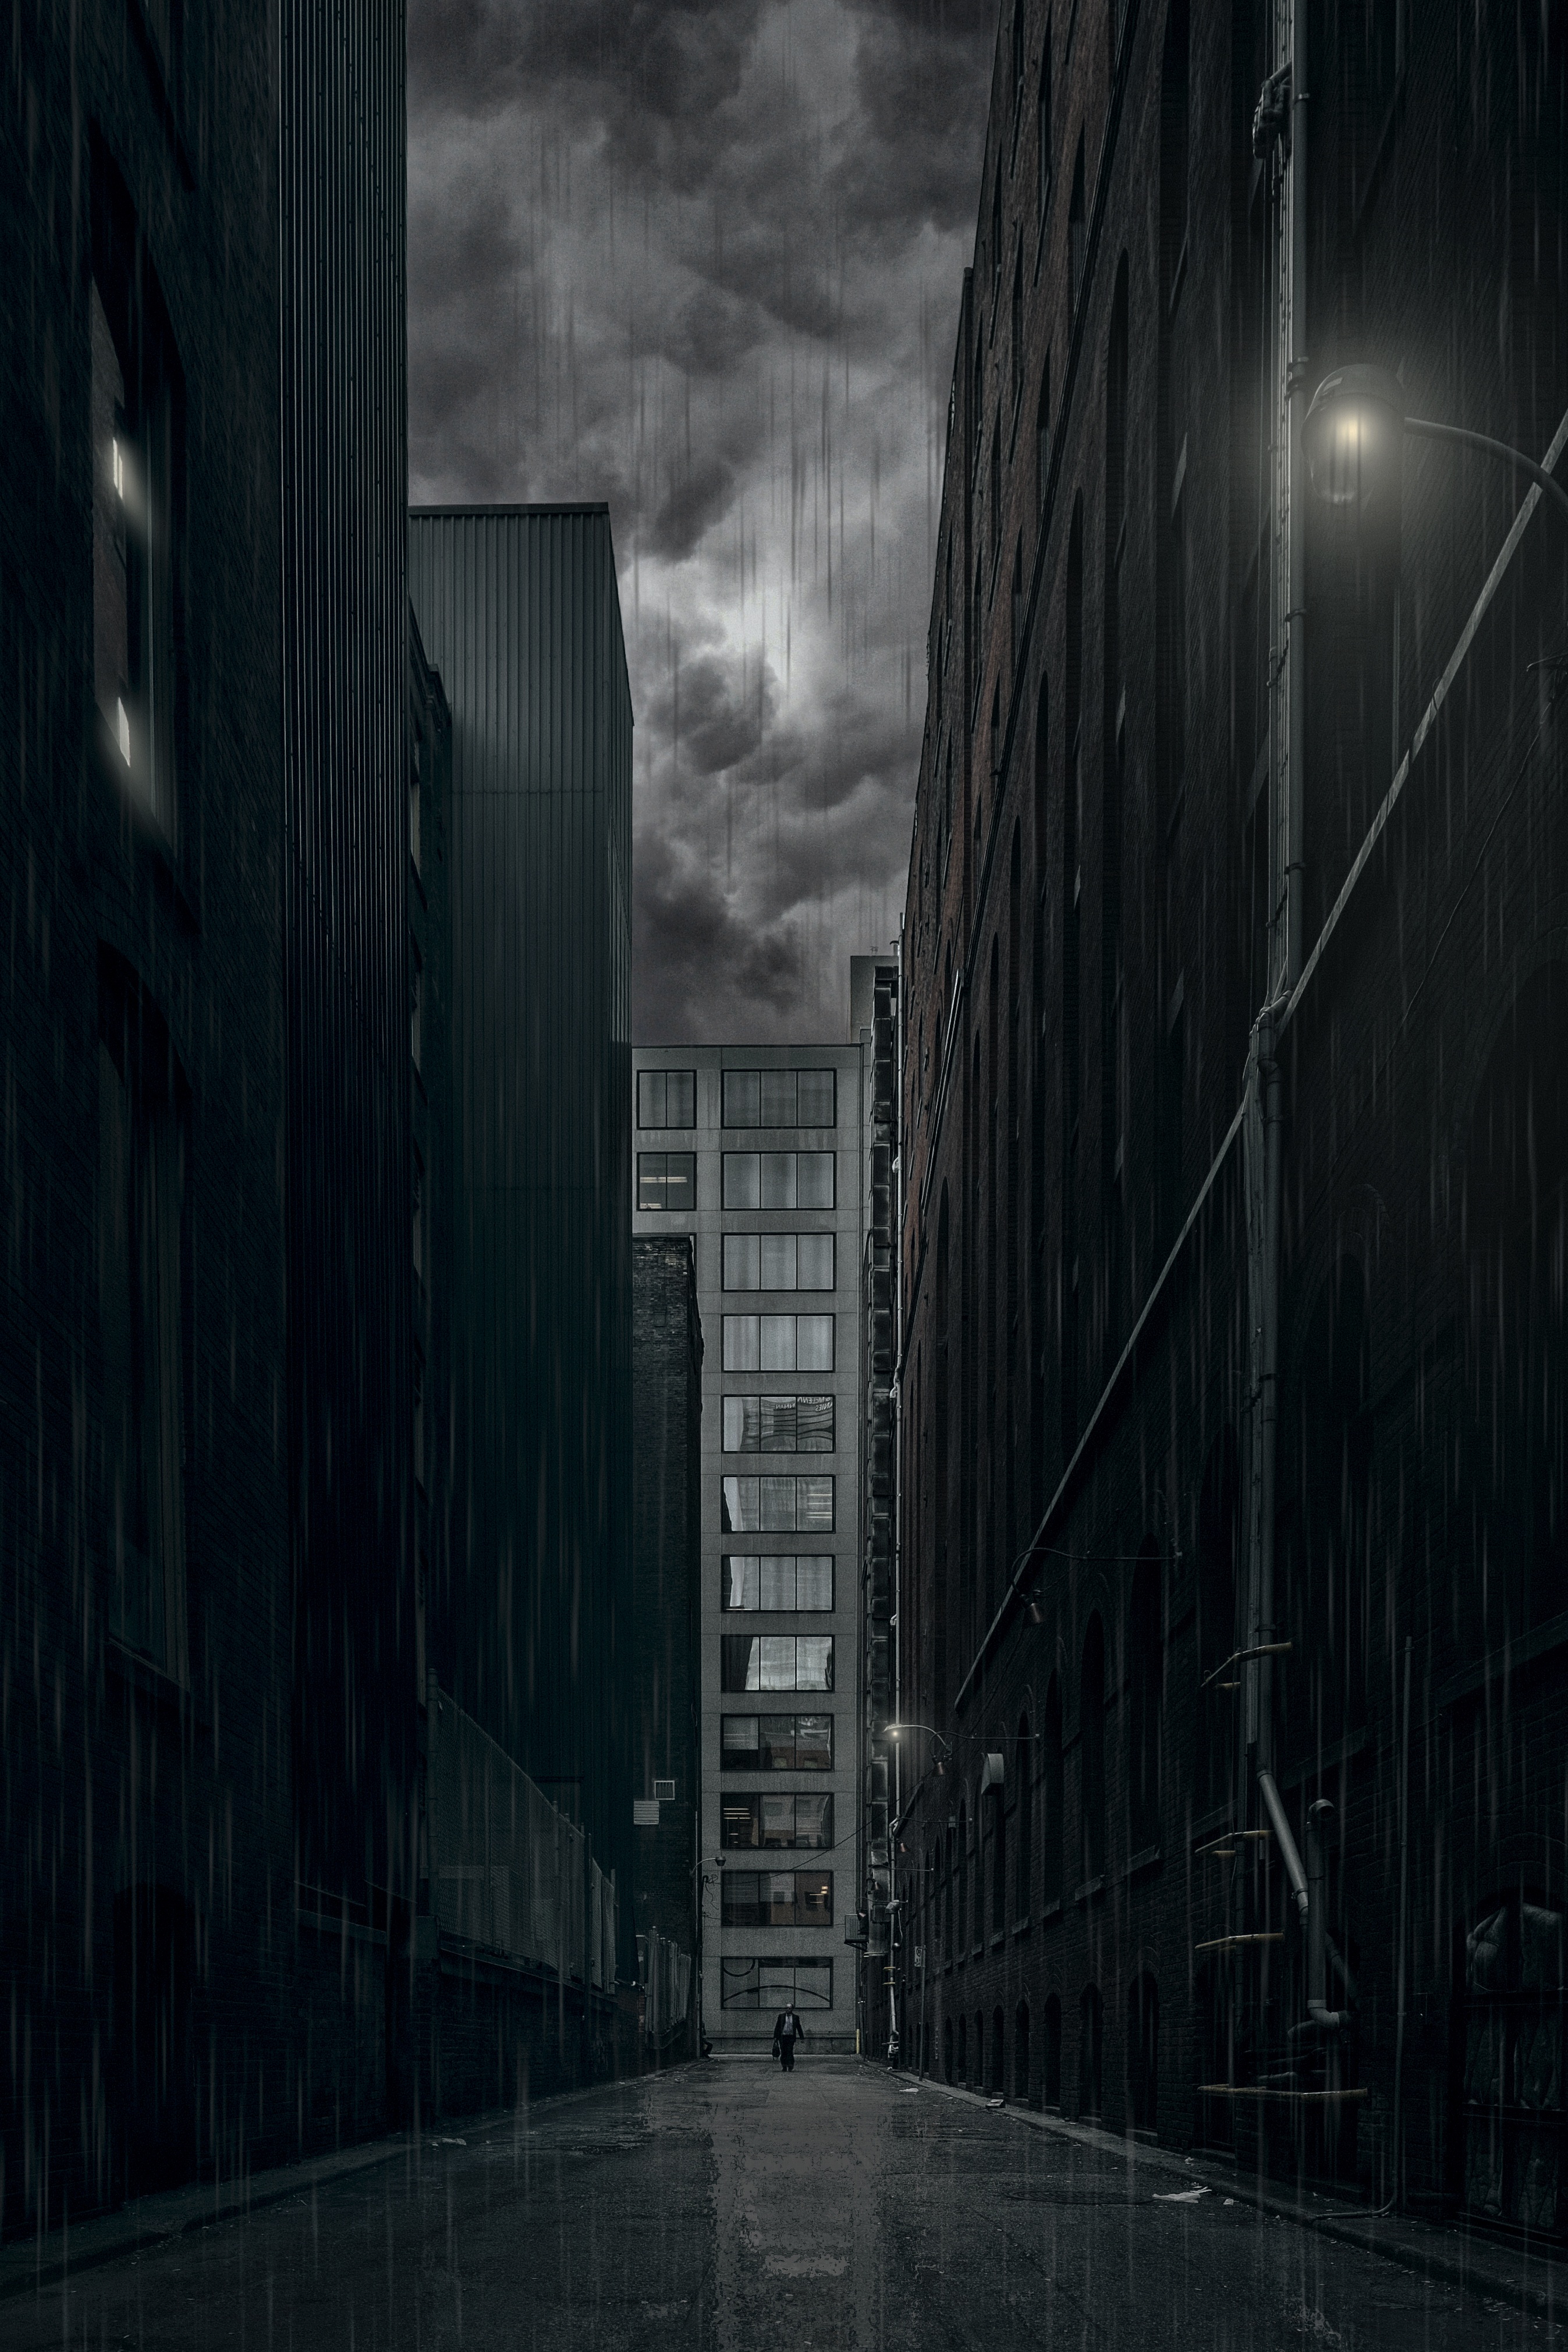
water, light, black and white, sky, street, night, sunlight, cloudy, texture, rain, alley, weather, darkness, black, monochrome, backstreet, clouds, windows, homes, loneliness, walls, bricks, symmetry, lamps, processing, screenshot, facades, urban area, monochrome photography, multifamily, fickle, atmospheric phenomenon